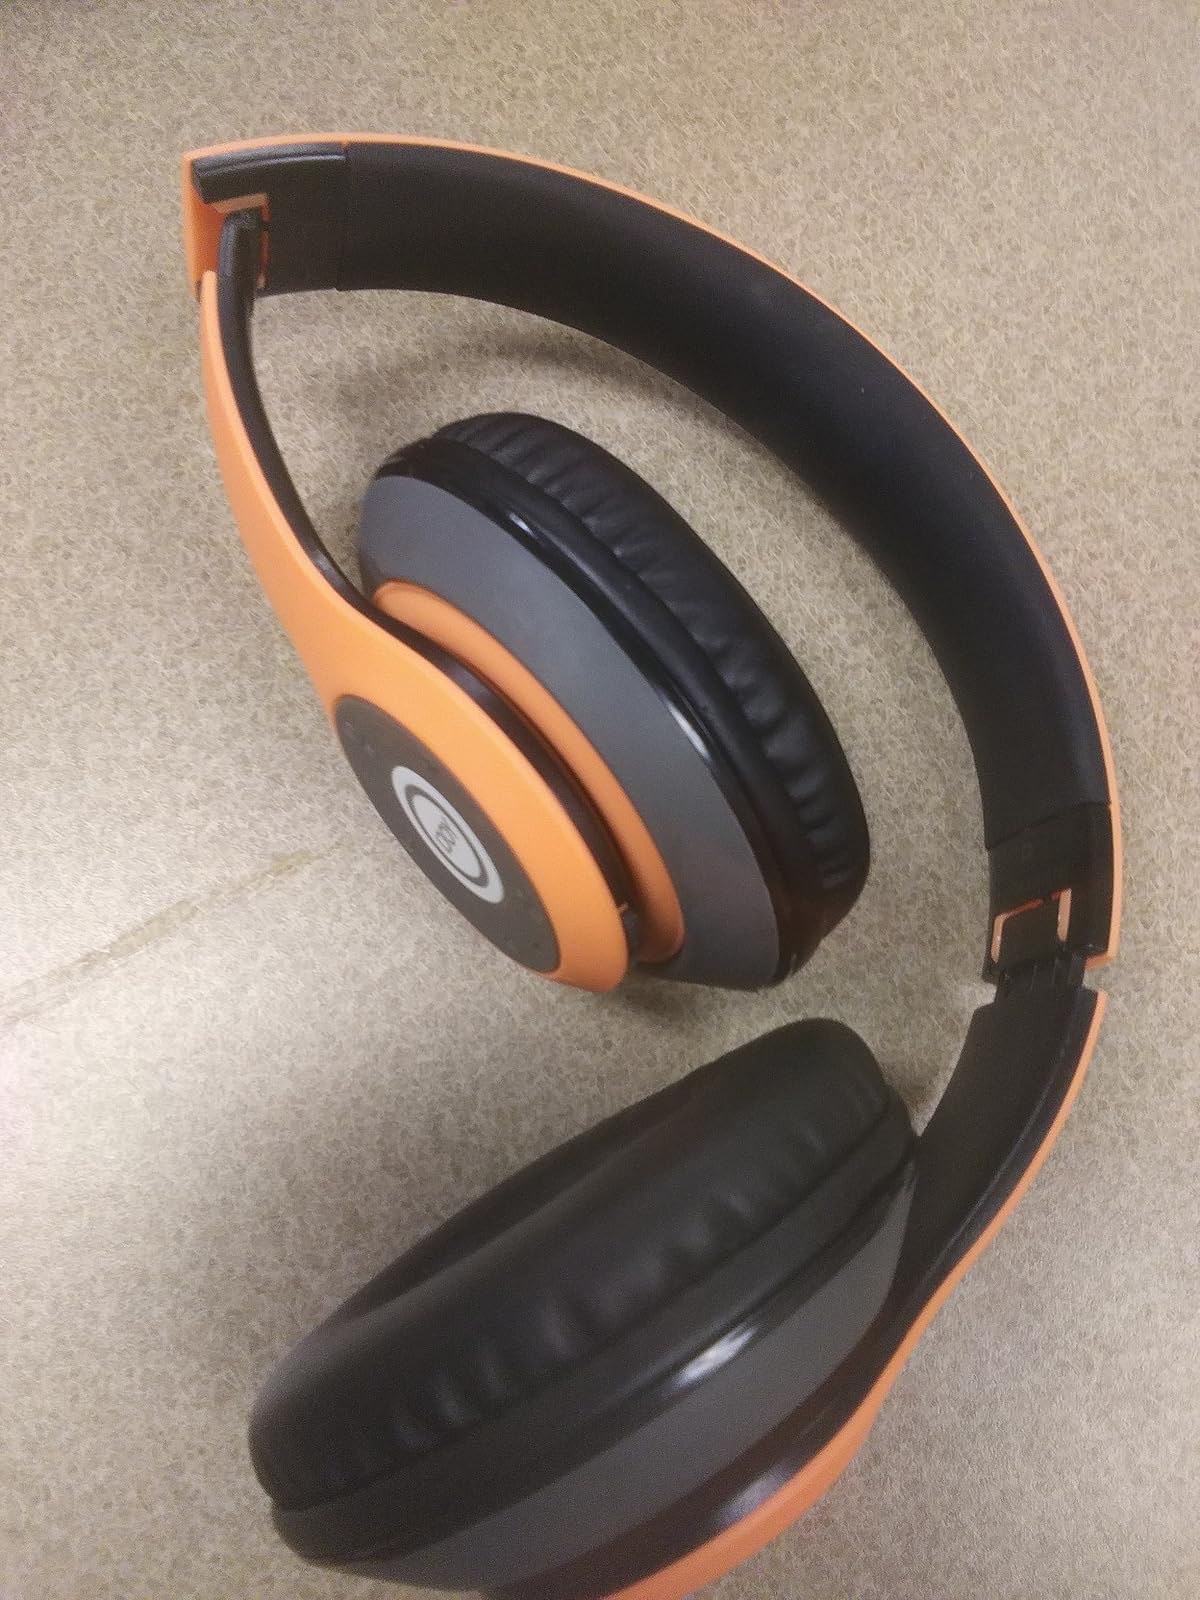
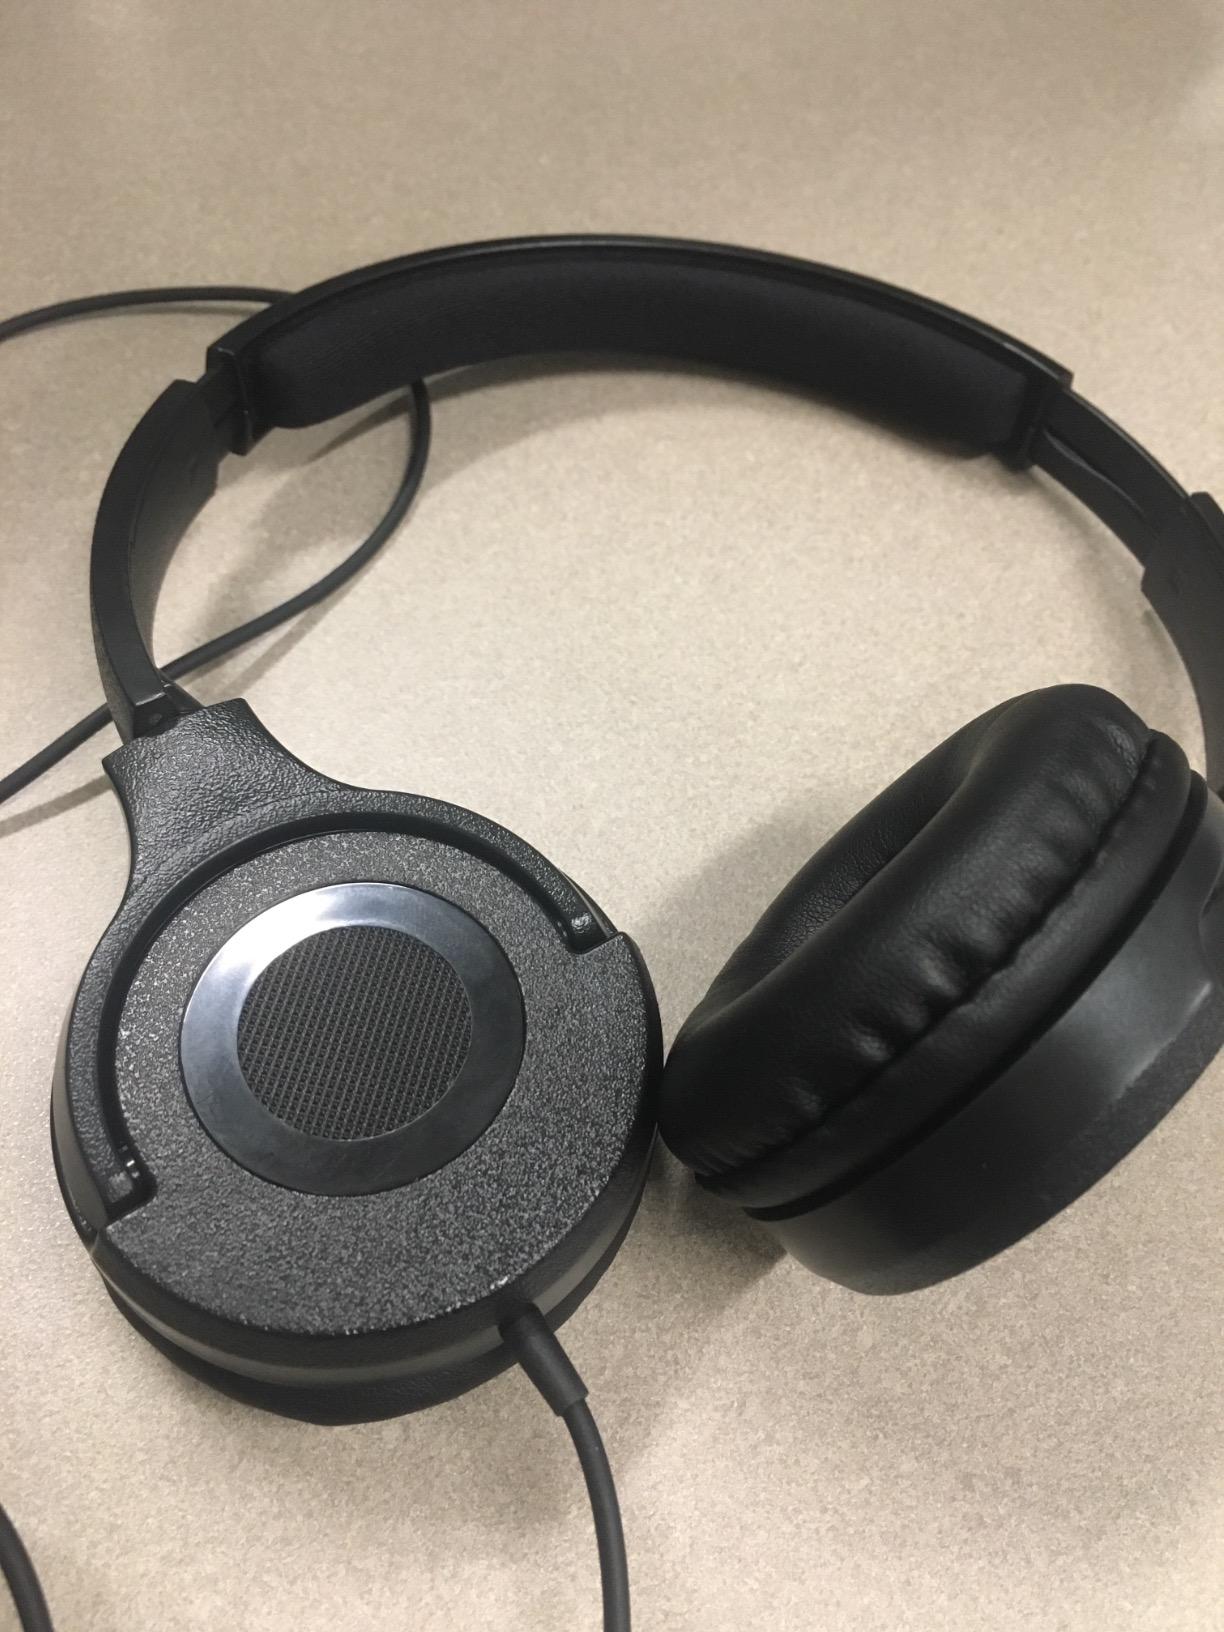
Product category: headphones
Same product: no